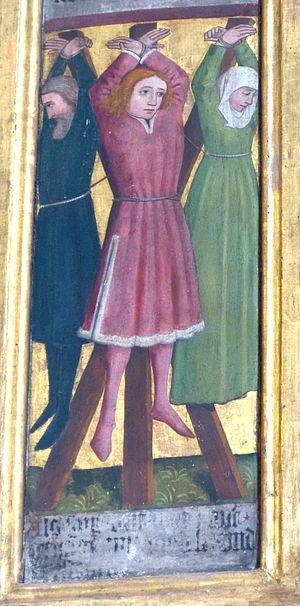
Saint Guy, saint Vite ou saint Vith est un jeune martyr et un saint auxiliateur du début du IVᵉ siècle. Traditionnellement, il est fêté le 15 juin; à ne pas confondre avec le bienheureux Guy de Cortone fêté le 12 juin.